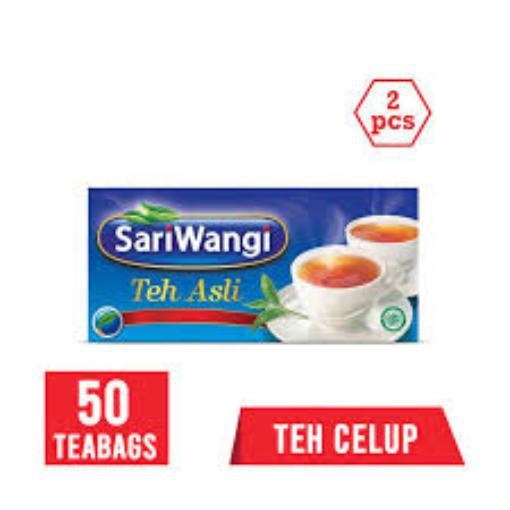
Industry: Food